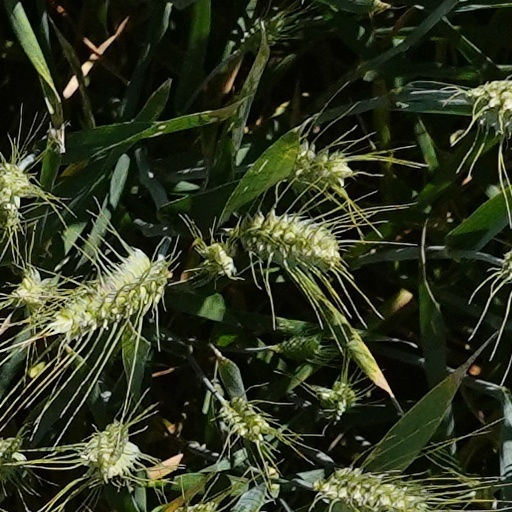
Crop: wheat